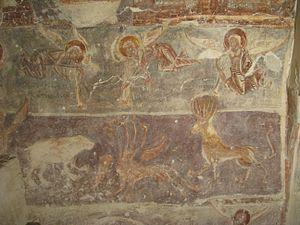
L' église de la Nativité-de-la-Vierge du monastère de Snetogorski est le catholicon du monastère de Snetogorski. Elle est construite en 1311, sur le modèle de l'église de la Transfiguration-du-Sauveur du monastère de la Miroja à quelques kilomètres au nord de Pskov. L'église est peinte à fresque en 1313. Ces fresques subsistent, mais pas entièrement. C'est, à ce jour, le seul édifice de ce genre de la première moitié du XIVᵉ siècle qui subsiste et reste un exemple frappant de l'école artistique des fresques de Pskov.